History of rail transport in Switzerland

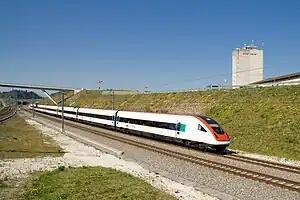
Intercity train on the Mattstetten–Rothrist new line

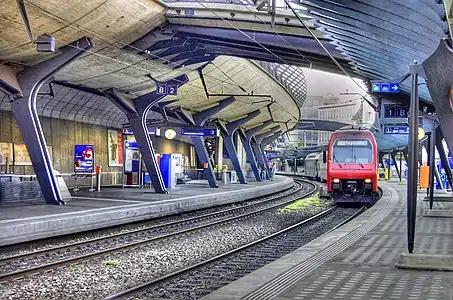
Zürich Stadelhofen station on the Zürich S-Bahn

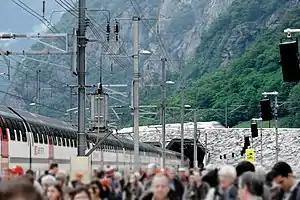
2016: Inauguration of the Gotthard Base Tunnel, the first flat route through the Alps

After years of heavy investment in roads in the postwar years, the share of rail in the total passenger market in Switzerland had been significantly reduced by the end of the 1960s. At this time, Swiss Federal Railways decided that changes were necessary to increase rail patronage. More trains were operated in order to increase frequencies; this led to a 75% increase in passengers between 1971 and 1983 on the Bern–Zürich route. In the 1970s, the Swiss government and SFR decided to make further improvements in rail services. In 1972, the SFR introduce a regular interval timetable (German: "Taktfahrplan"). Under this timetable, trains arrive and leave each station at the same minute past every hour. Services at Zurich station were reorganised so that trains arrived on each line before the hour or half-hour and left after the hour or half-hour, making it easier to change to trains on other lines.